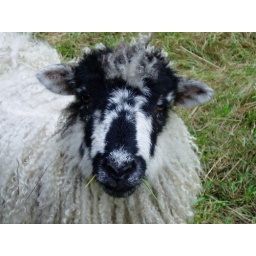
One of the sheep who live in the field next to my Grannie's new house.